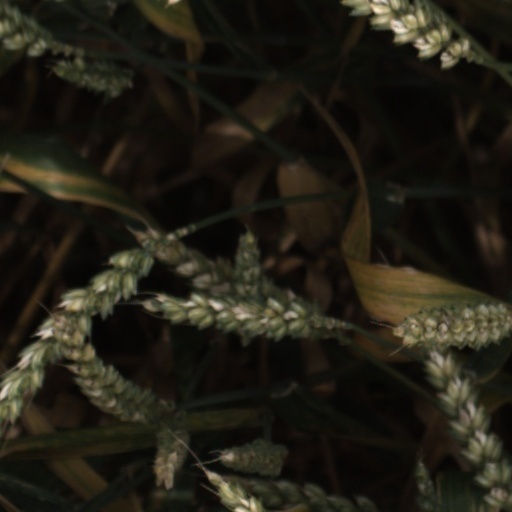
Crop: wheat